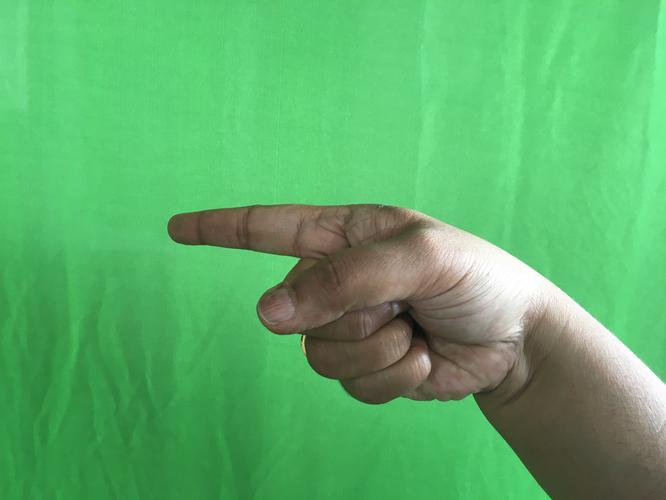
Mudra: Suchi
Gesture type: single_hand